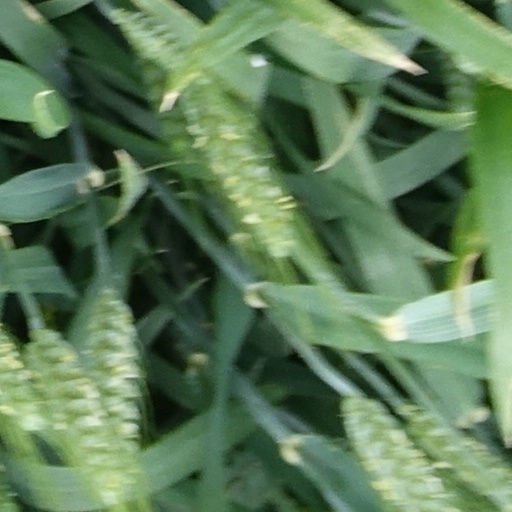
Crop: wheat